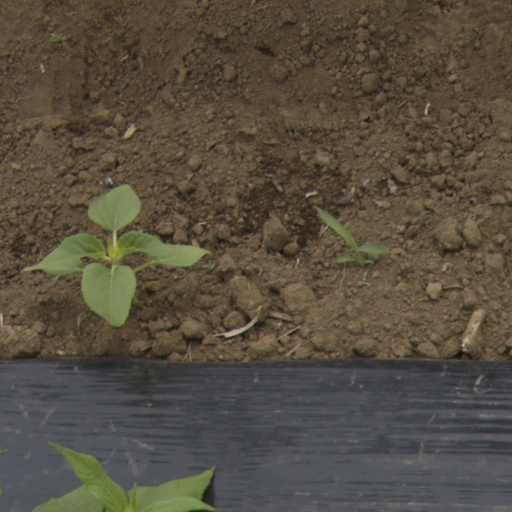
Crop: Jerusalem artichoke